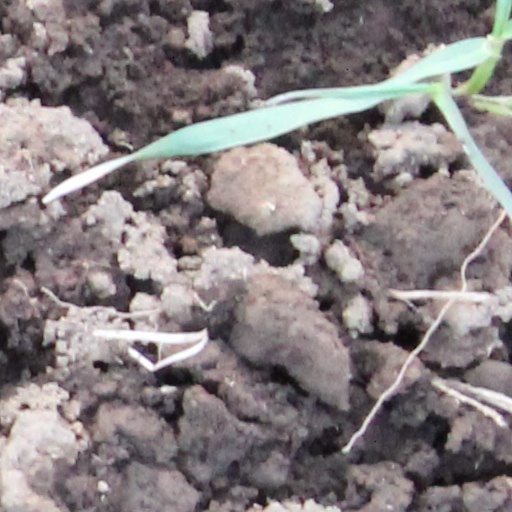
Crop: wheat